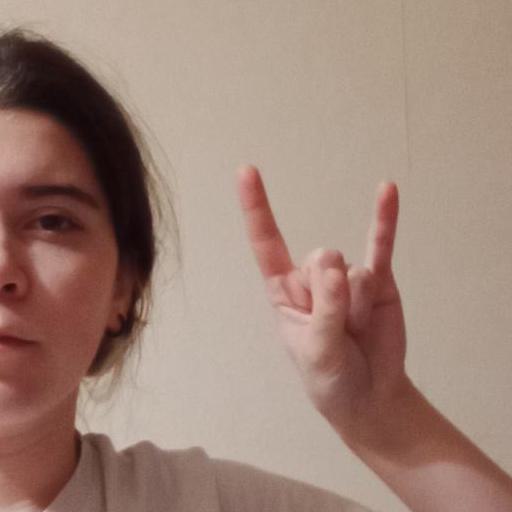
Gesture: rock